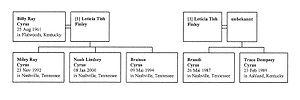
Noah Cyrus, née Noah Lindsey Cyrus, née le 8 janvier 2000 à Nashville, est une chanteuse, auteure-compositrice-interprète et actrice américaine.